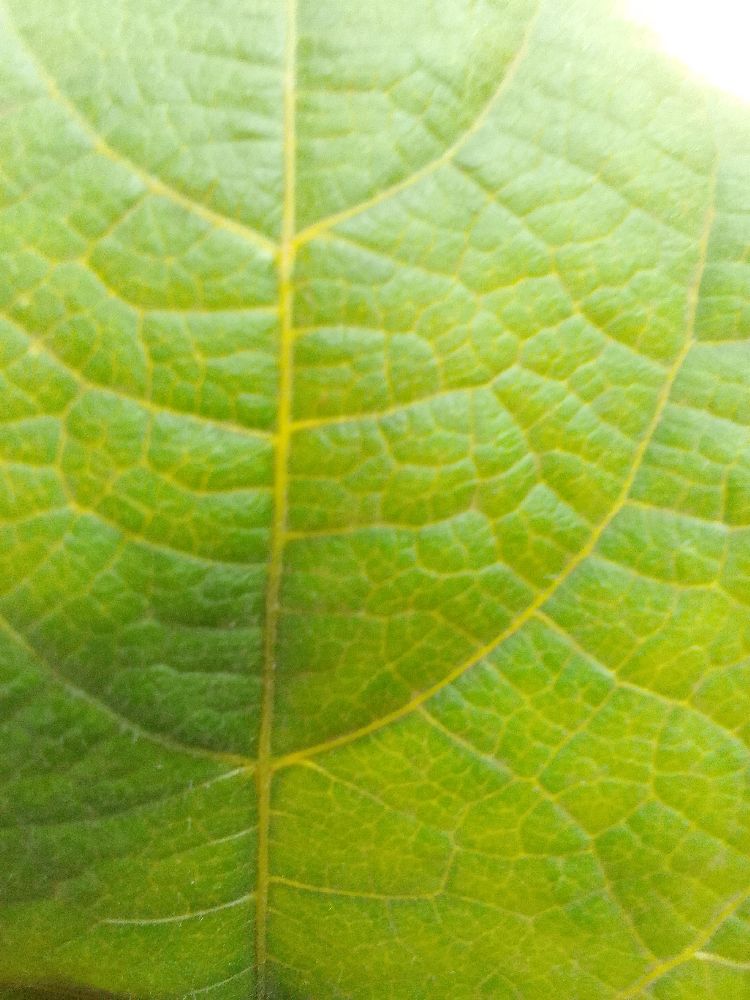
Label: healthy